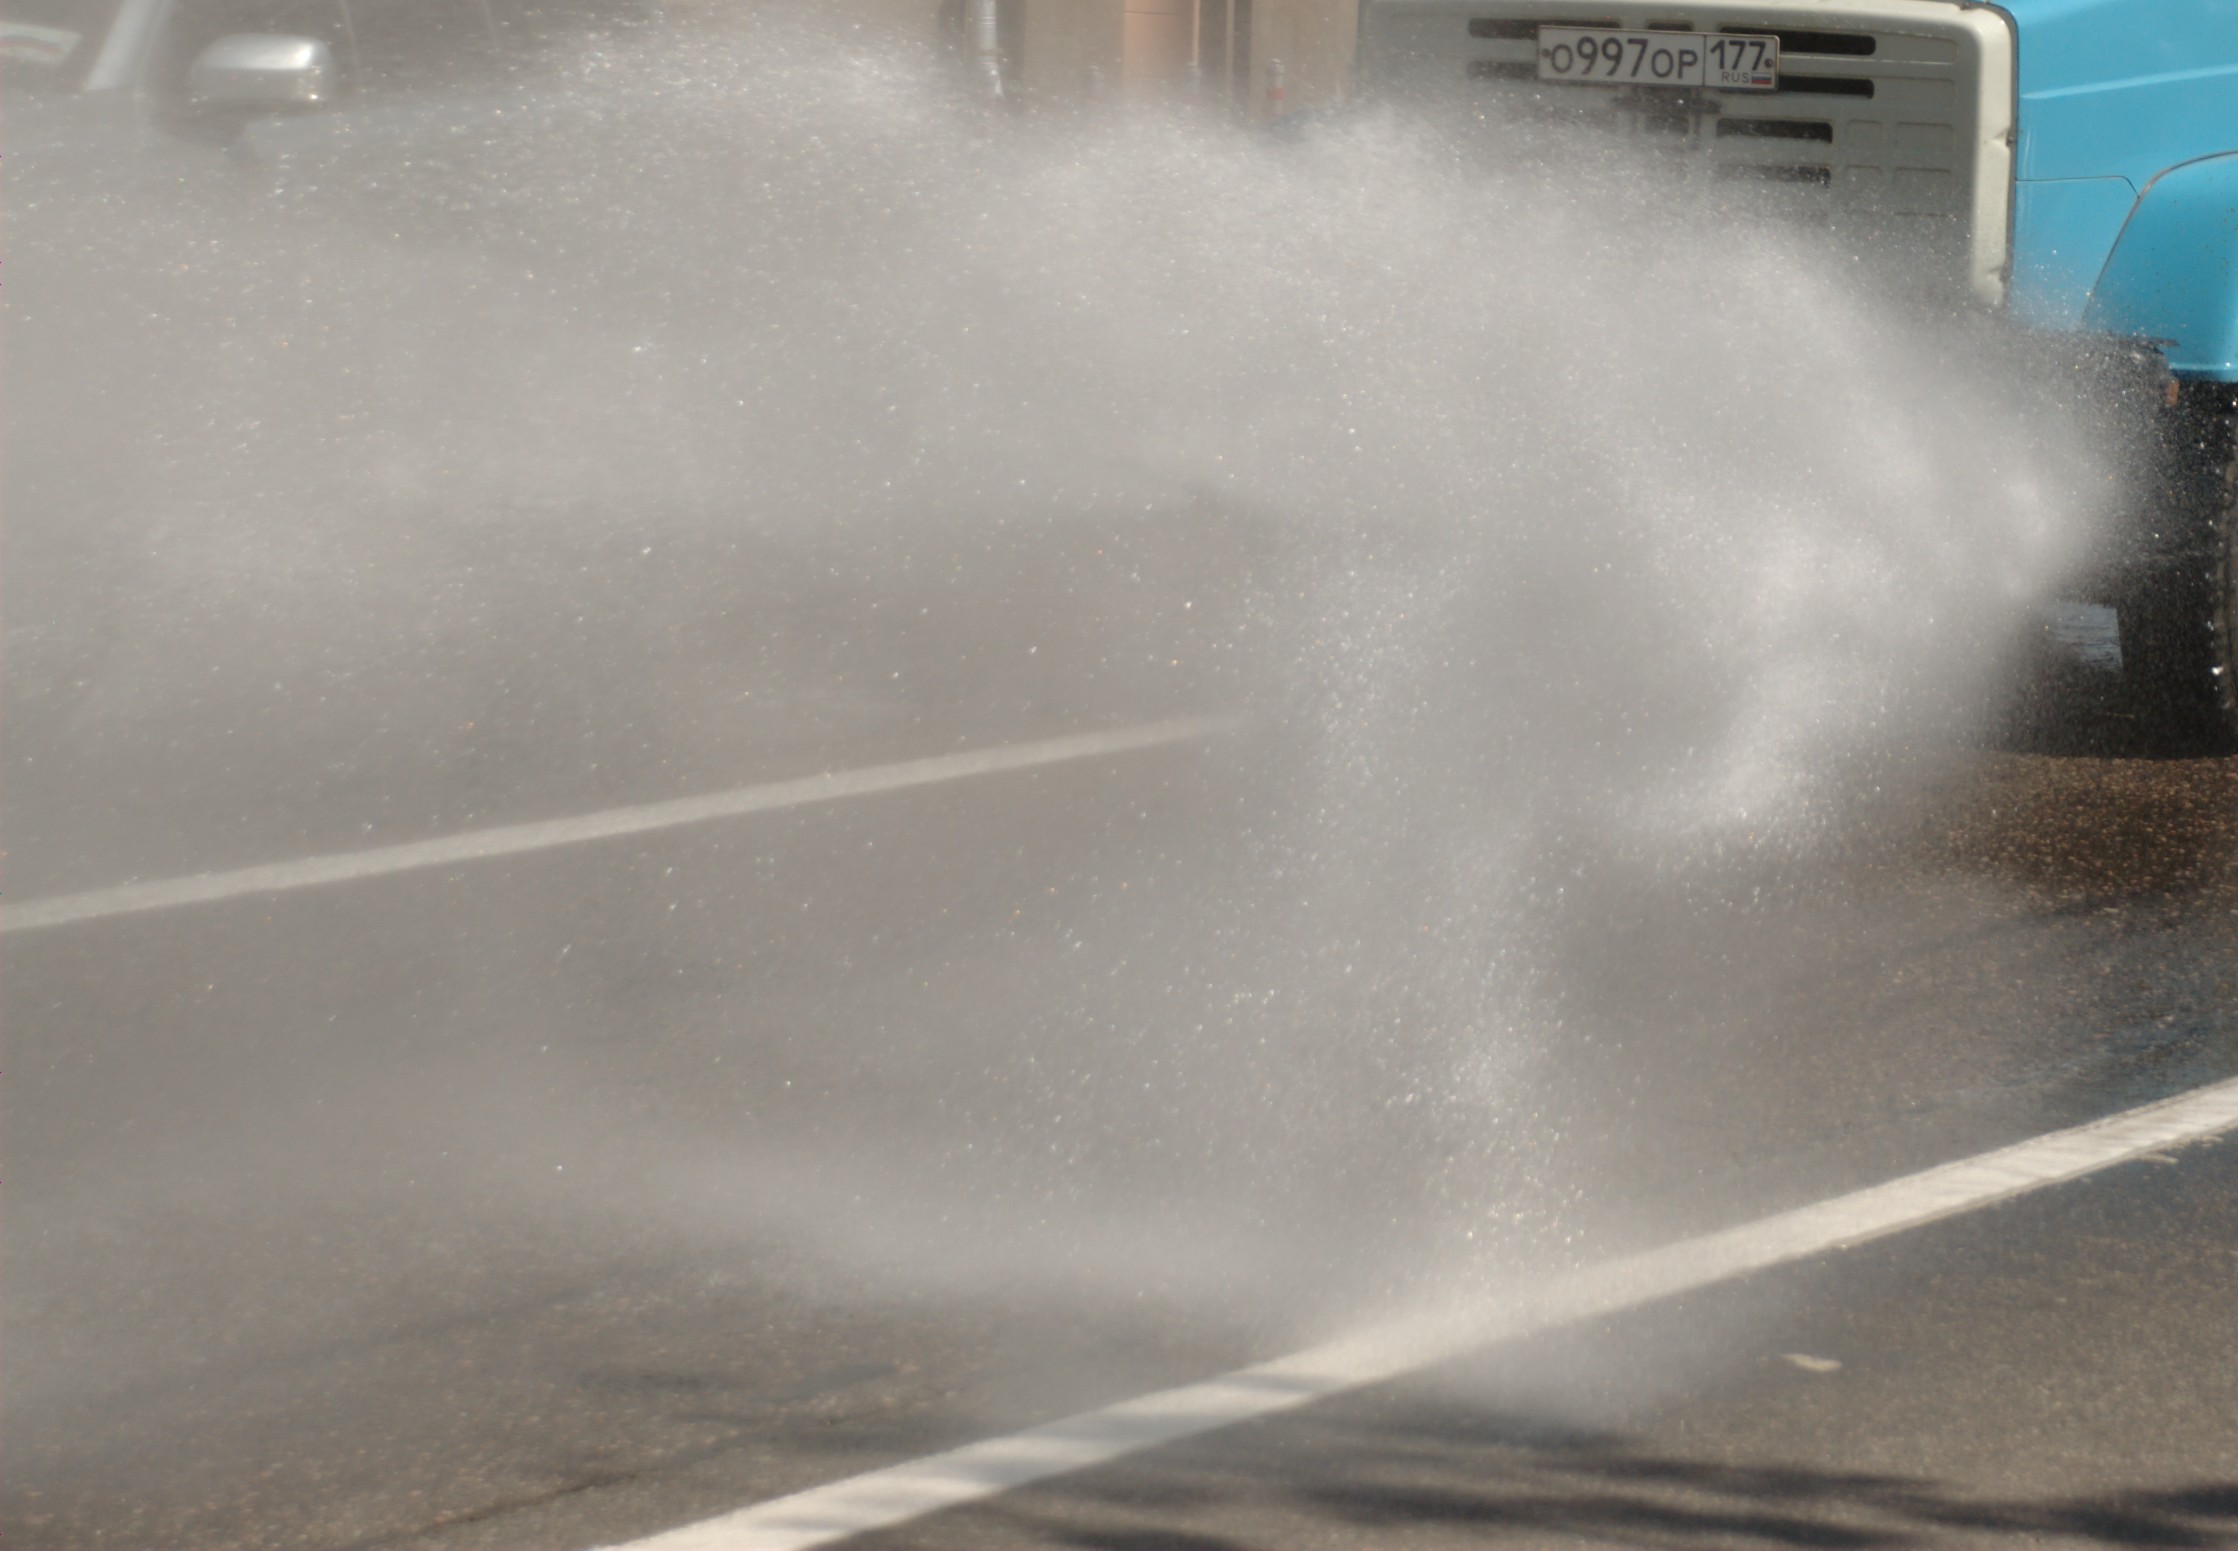
water, snow, floor, glass, city, asphalt, cityscape, weather, nikon, cool image, blizzard, moscow, russia, d80, cityscapes, moskau, nikond80, moscou, freezing